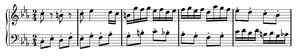
Premières mesures du Duo sur le Kyrie Cunctipotens opus 38 n° 8 de Boëly.
Alexandre-Pierre-François Boëly est un compositeur, pianiste, organiste et professeur français, né à Versailles le 19 avril 1785 et mort à Paris le 27 décembre 1858.